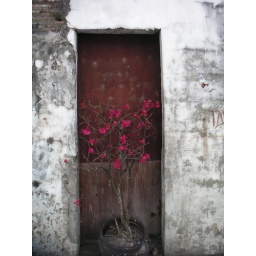
Sad sad but strangely pretty bouganvilia barring the disused door of an old spanish building in Vigan, Ilocos Sur.